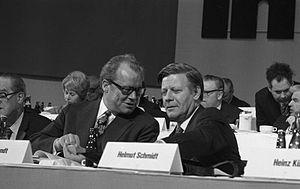
Helmut Heinrich Waldemar Schmidt, né le 23 décembre 1918 à Hambourg et mort le 10 novembre 2015 dans la même ville, est un homme politique allemand, membre du Parti social-démocrate.